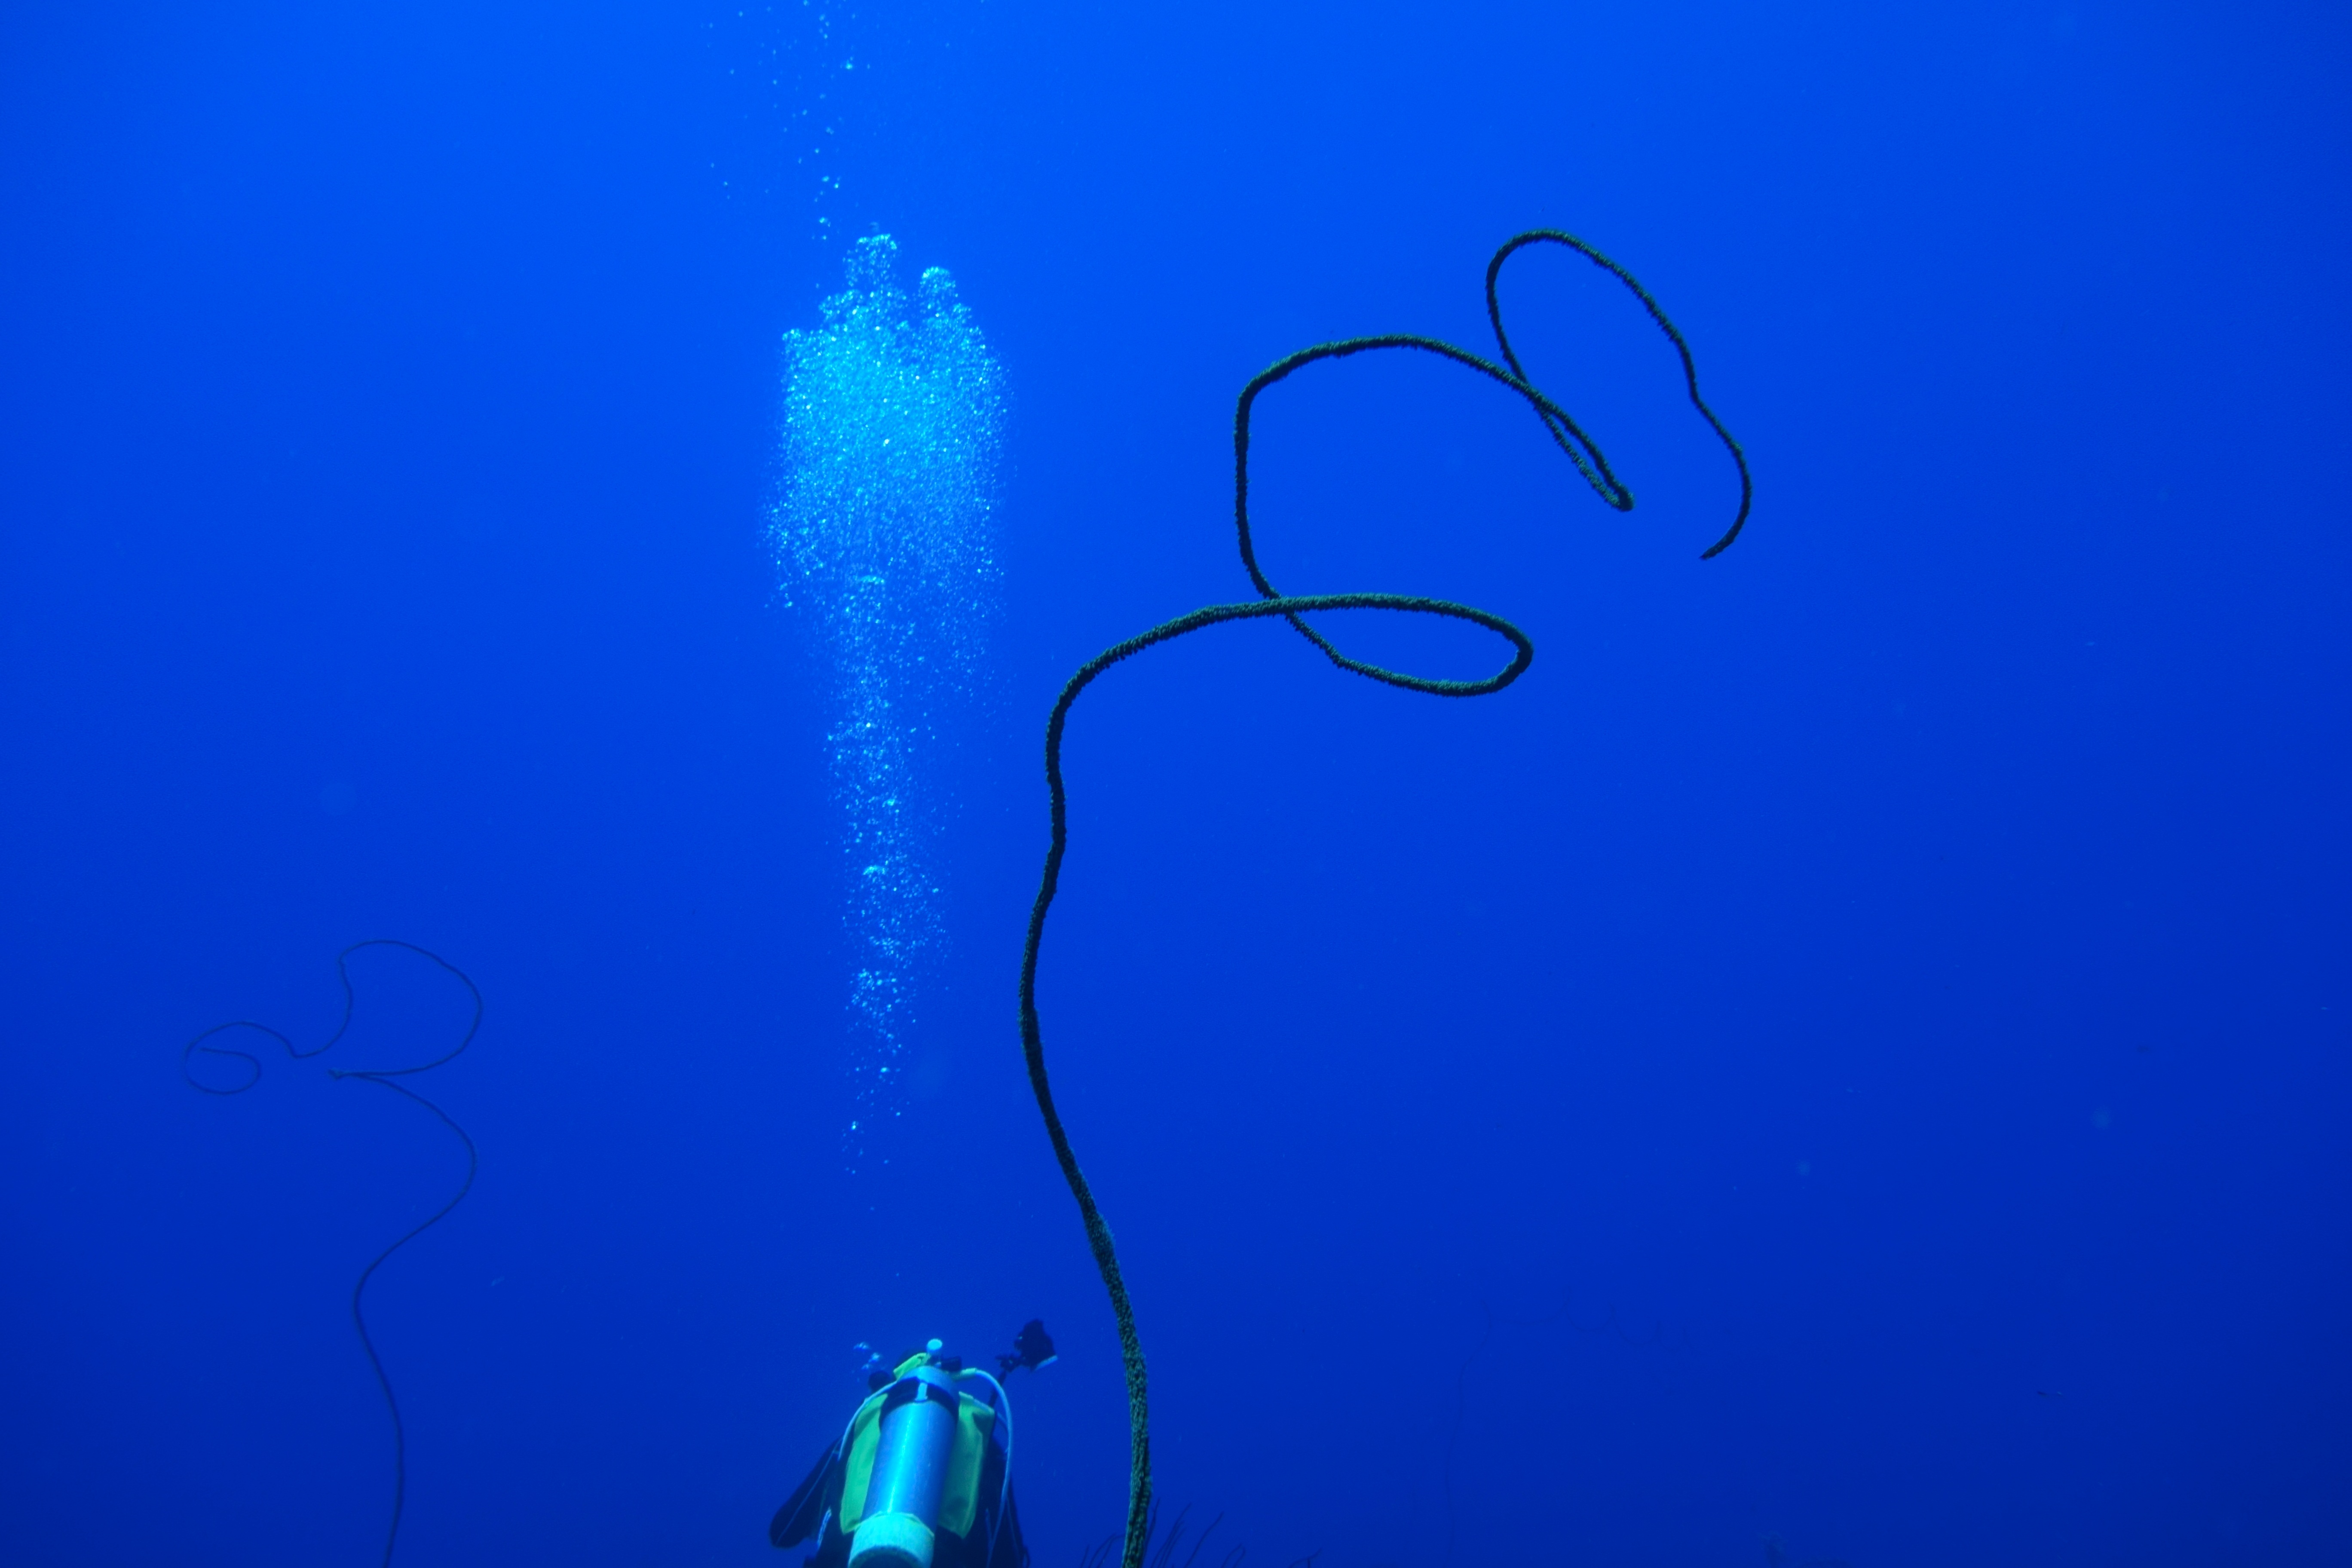
diving, underwater, biology, blue, bubble, freediving, water sport, green island, marine biology, underwater diving